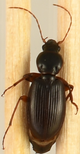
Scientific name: Synuchus impunctatus
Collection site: Bartlett Experimental Forest NEON (BART), plot BART_079